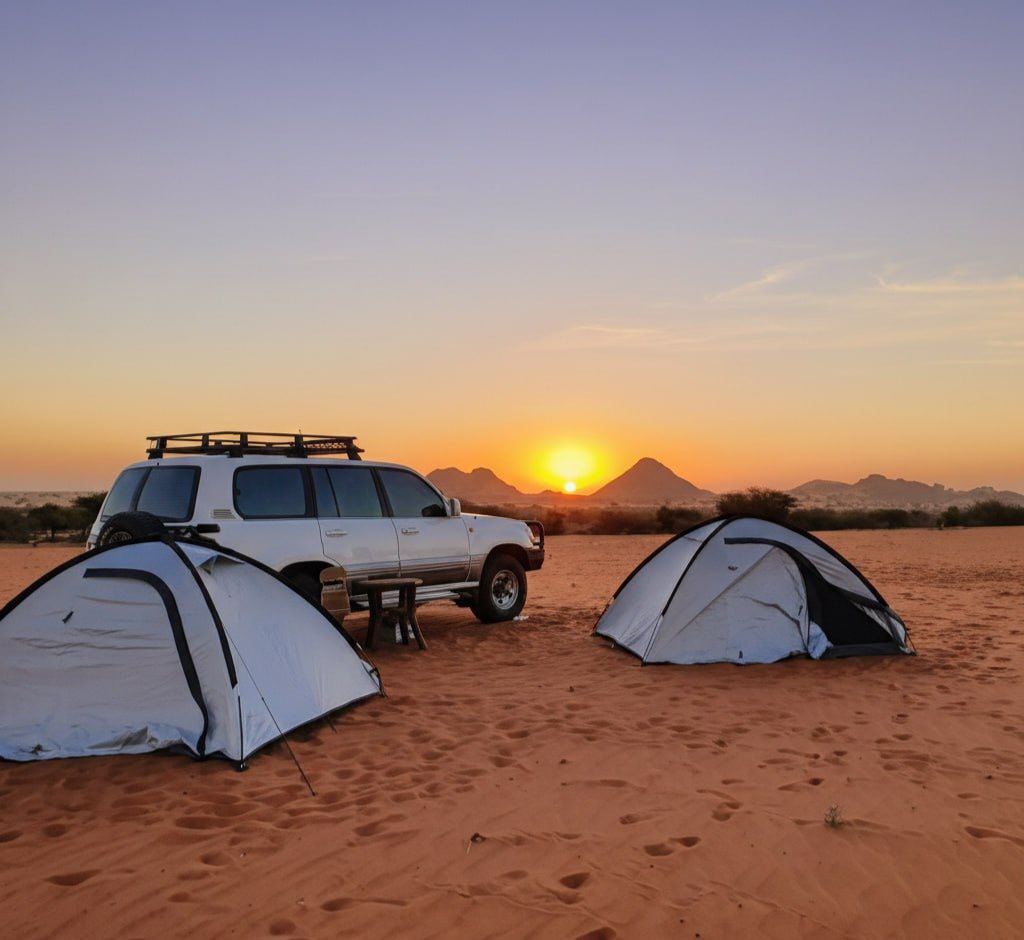
الوصف بالفصحى: صورة تخييم صحراوي خيمتان قبيتان على الرمال بجوار سيارة دفع رباعي بيضاء وبينهما طاولة صغيرة وكرسي خلفية جبلية وصخور .
الوصف بالعامية السودانية: الصورة بتوري مخيم صحراوي خيمتين قاعدين على التراب جنب سيارة دفع رباعي بيضاء وبينهم طاولة صغيرة وكرسي وورا في جبال وصخور
التصنيف: Nature & Landscape